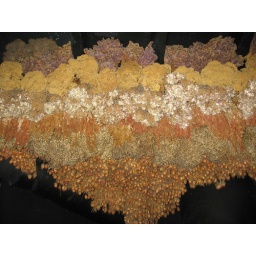
This was a dried flower arrangement on the ceiling outside a bathroom in the Manora Restaurant in Lausanne. I think.